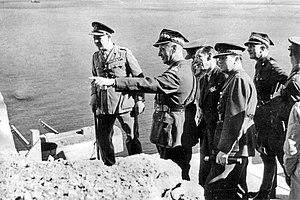
L'histoire militaire de Gibraltar pendant la Seconde Guerre mondiale illustre sa position de forteresse britannique comme c'est le cas depuis le début du XVIIIᵉ siècle. Le rocher fut un facteur vital dans la stratégie militaire britannique, à la fois comme pied sur le continent européen, et comme bastion de la puissance maritime britannique. Pendant la Seconde Guerre mondiale, Gibraltar eut un rôle essentiel tant sur le théâtre de l'Atlantique que sur le théâtre méditerranéen, contrôlant la quasi-totalité du trafic naval entre la mer Méditerranée et l'océan Atlantique.
La controverse sur la mort de Władysław Sikorski tourne autour de la mort du commandant en chef de l'armée polonaise et du premier ministre du gouvernement polonais en exil, le général Władysław Sikorski, dans l' écrasement du B-24 du général Sikorski en 1943 à Gibraltar. Le Liberator II de Sikorski s’écrasa au large de Gibraltar presque immédiatement après le décollage, avec pour seul survivant le pilote de l'avion. La catastrophe, bien qu’officiellement classée comme un accident, donna lieu à plusieurs théories du complot qui persistent à ce jour. Ces théories affirment souvent que l'accident était en fait un assassinat, dont les responsables étaient soit les Soviétiques, les Britanniques, les Nazis ou même une faction polonaise dissidente. L'incident est encore décrit par certains historiens comme « mystérieux », et depuis 2008, il fait l’objet d’une enquête par l'Institut polonais de la mémoire nationale, encore en cours en juillet 2013.